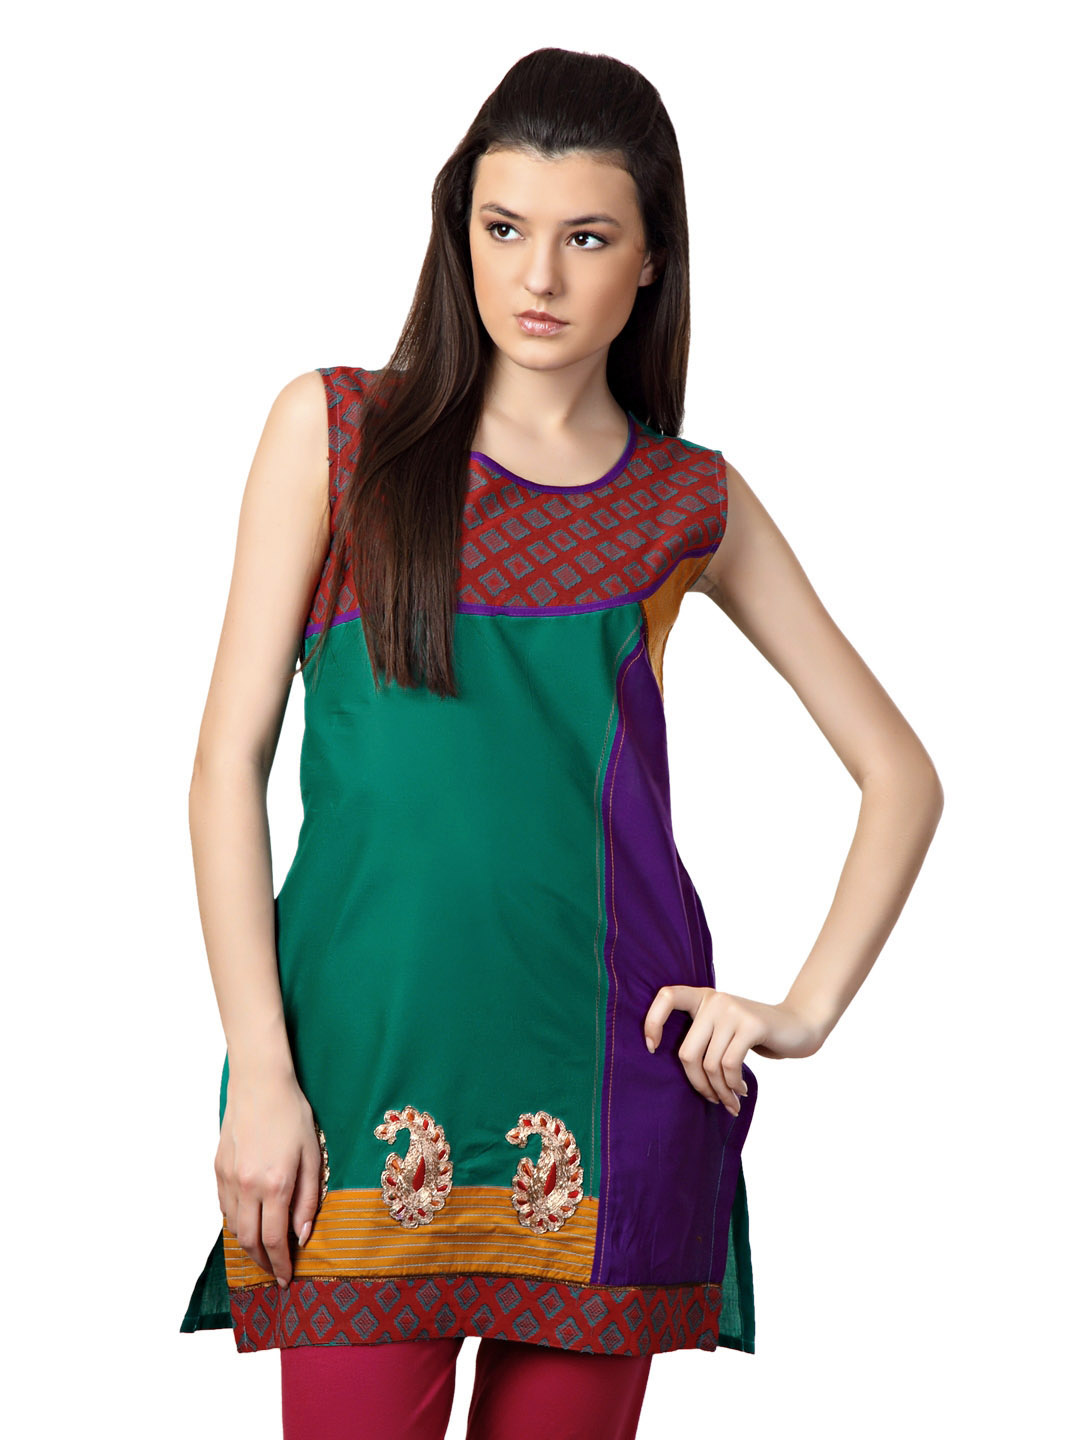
Span Women Green Kurta
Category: Apparel / Topwear / Kurtas
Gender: Women
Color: Green
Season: Summer 2012
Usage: Ethnic